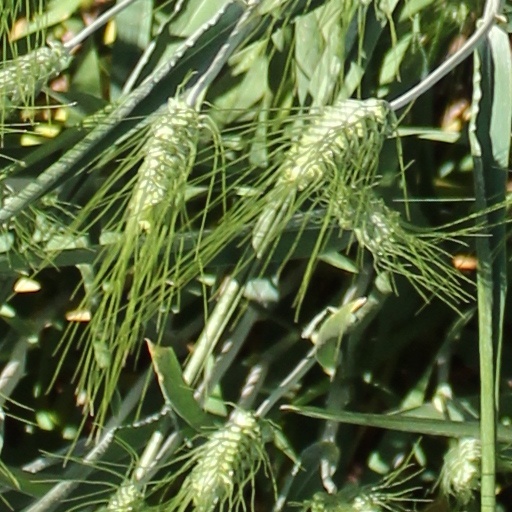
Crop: wheat